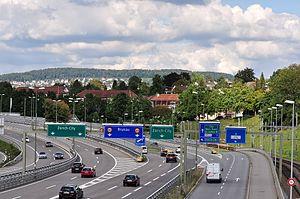
L'autoroute A3 est une autoroute de Suisse. Elle permet notamment de relier Bâle à la vallée du Rhin, via Zürich et la vallée de la Linth.